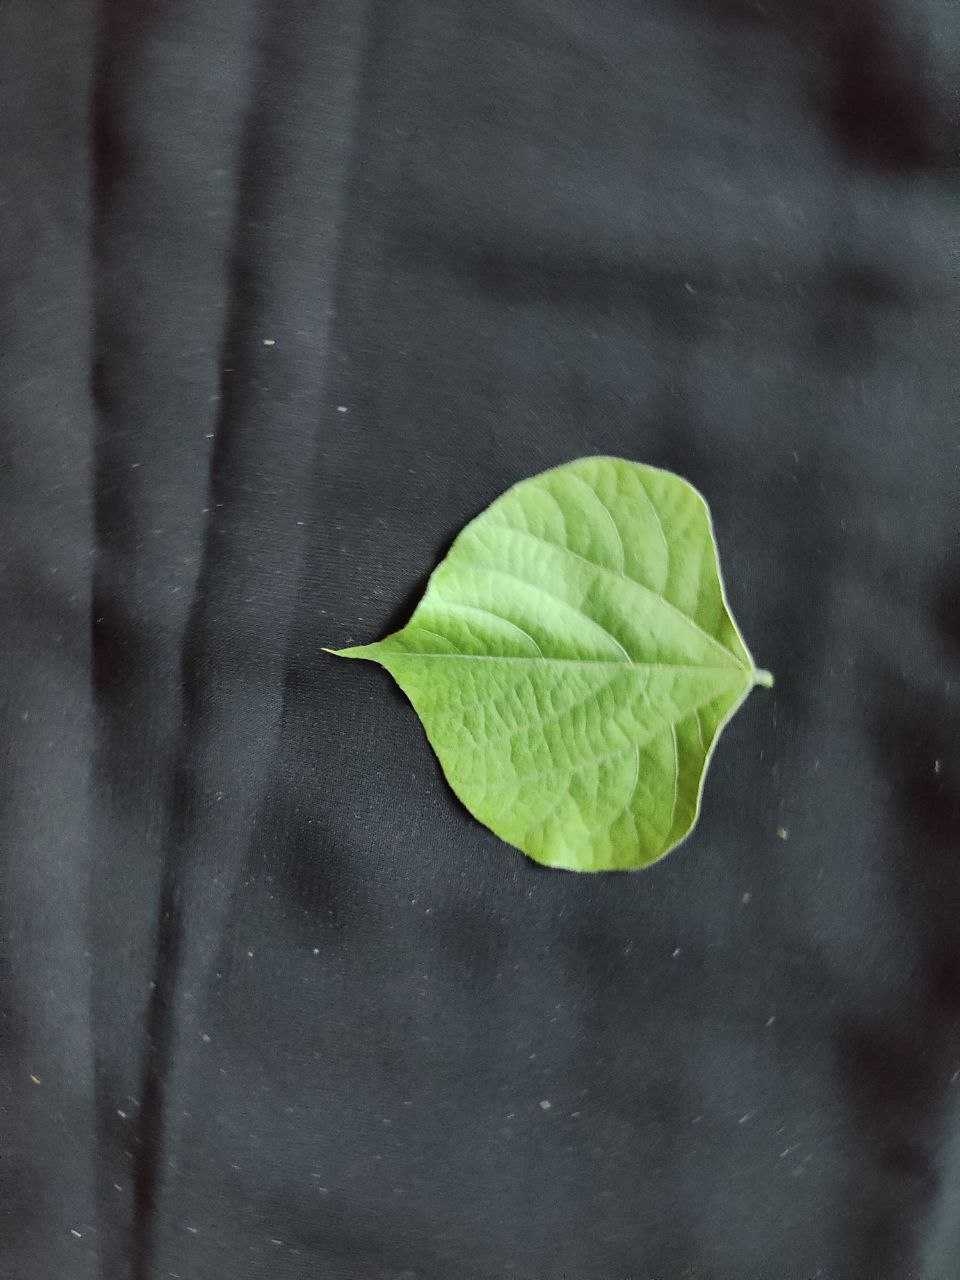
Crop: bean
Leaf condition: Fresh Leaf